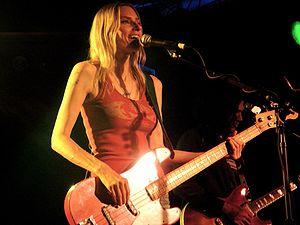
Aimee Mann, née le 8 septembre 1960 à Richmond, est une auteure-compositrice-interprète et bassiste américaine. Après avoir fait partie du groupe 'Til Tuesday dans les années 1980, elle se lance dans une carrière en solo au début des années 1990 mais ses albums, bien que salués par la critique, ne rencontrent pas le succès commercial jusqu'à sa participation à la bande originale de Magnolia, film pour lequel elle est nommée à l'Oscar de la meilleure chanson originale. Dans les années 2000, ses albums obtiennent plus de succès auprès du public.